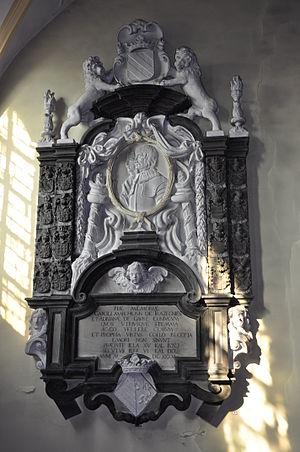
Monument funéraire de Charles, marquis de Trazegnies et de son épouse Adrienne de Gavre
L'église Saint-Martin est un édifice religieux classé datant du XVIᵉ siècle situé à Trazegnies, en Belgique.
La Maison de Trazegnies est une ancienne maison féodale Belge, titré Marquis de Trazegnies.
Charles II de Trazegnies, né le 5 avril 1560, décédé le 26 novembre 1635, pair de Hainaut, époux d'Adrienne de Gavre, est sénéchal héréditaire de Liège. Charles II était Prince des Francs-fiefs de Rognons, comte d'Autreppe, Vicomte d'Armuyden, baron de Silly, etc.